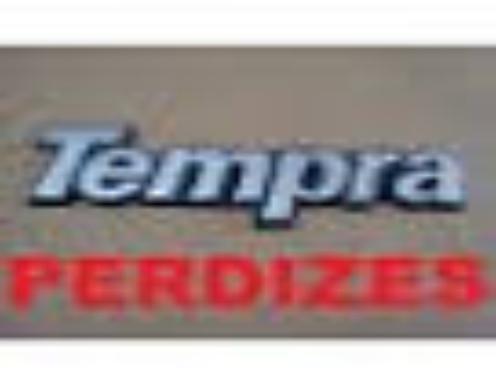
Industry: Transportation